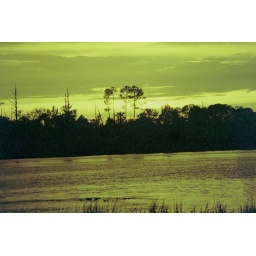
no filters used, the storm produced tornadoes around Charleston, and this green sky was an eerie post storm event